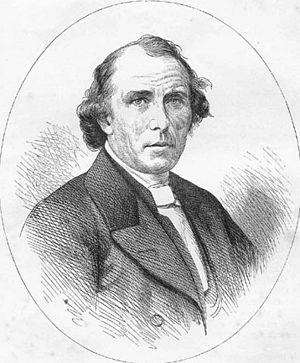
Joseph Decaisne est un botaniste français d'origine belge.